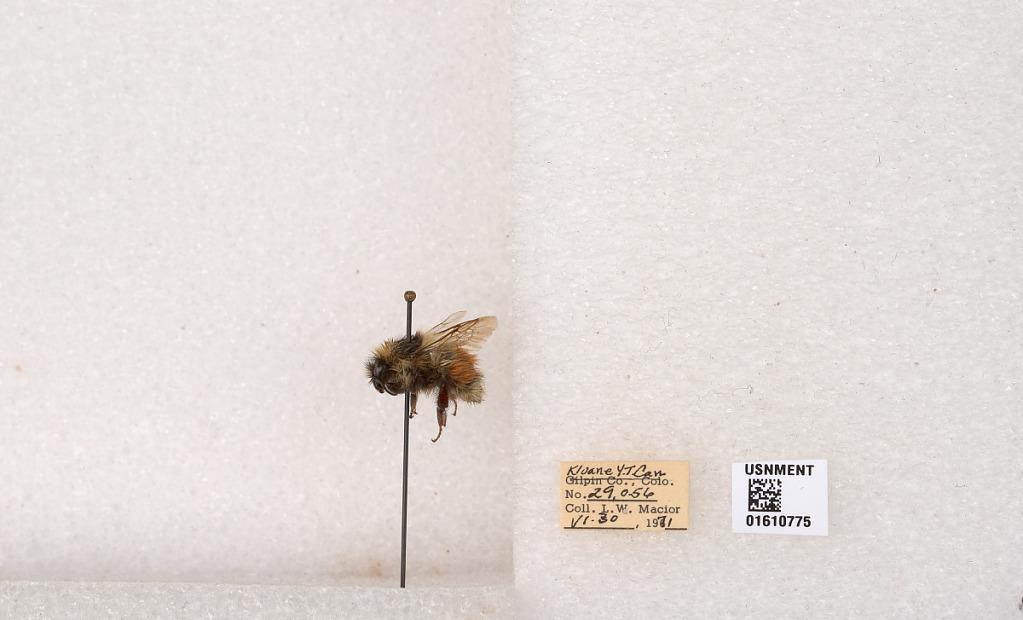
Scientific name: Bombus (Pyrobombus) sylvicola Kirby
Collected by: L. Macior
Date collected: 1971-6-30
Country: Canada
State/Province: Yukon Territory
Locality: Kluane National Park and Reserve
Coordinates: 60.7493, -139.504